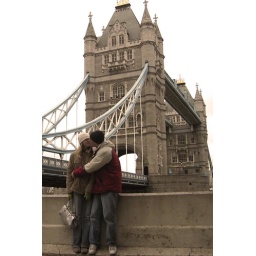
kissing by tower bridge sepia